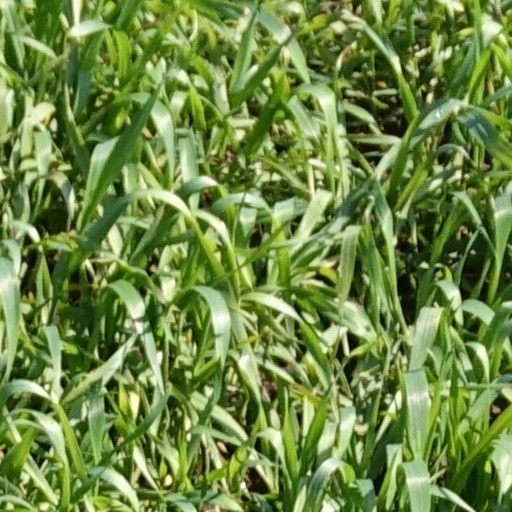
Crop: wheat